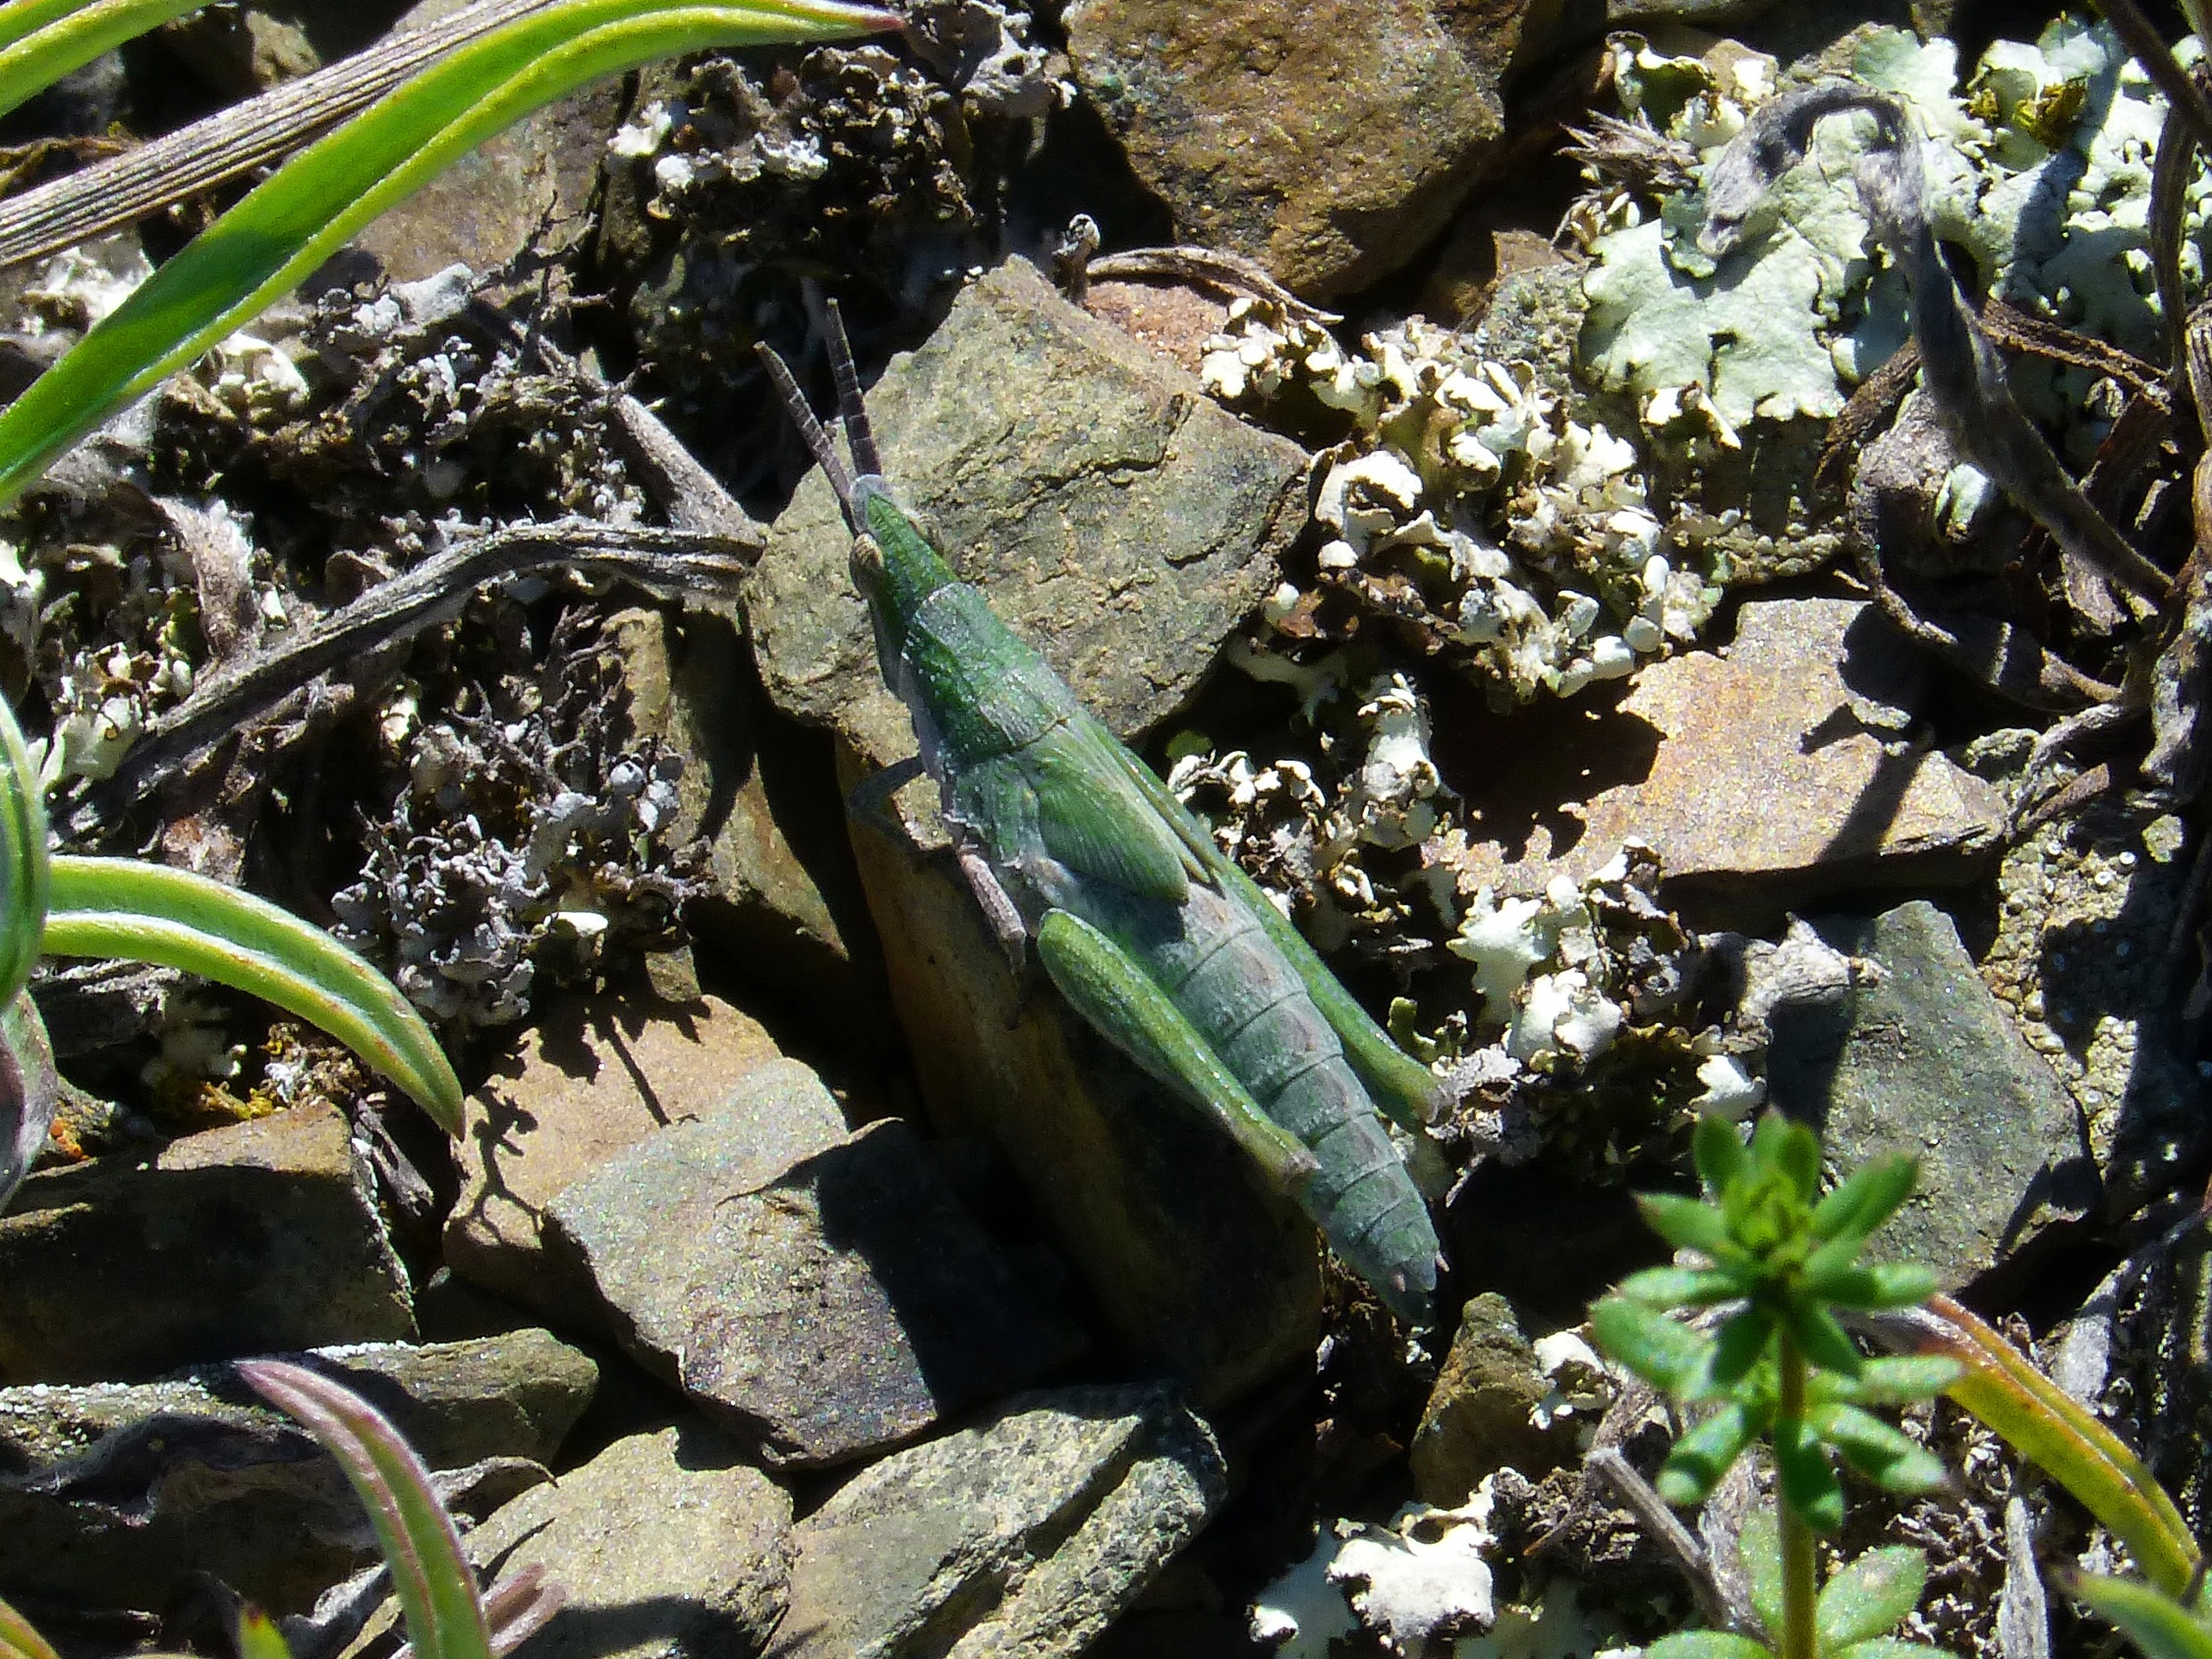
plant, flower, wildlife, green, produce, botany, garden, flora, fauna, lobster, arthropod, green grasshopper